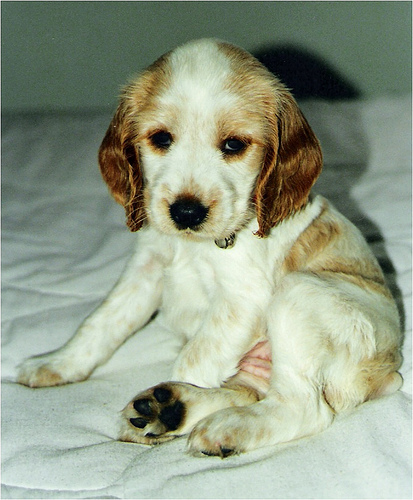
Animal: dog
Breed: english cocker spaniel